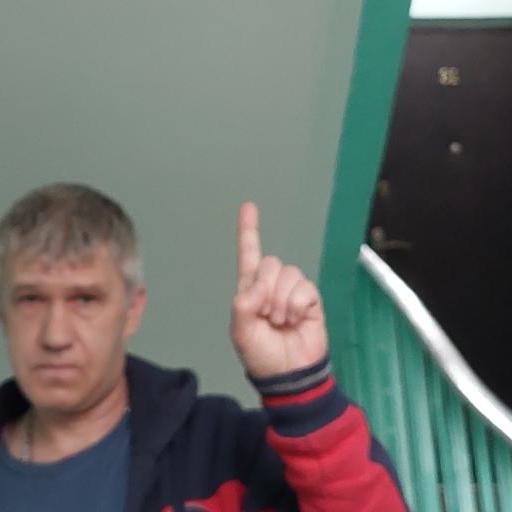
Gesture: one